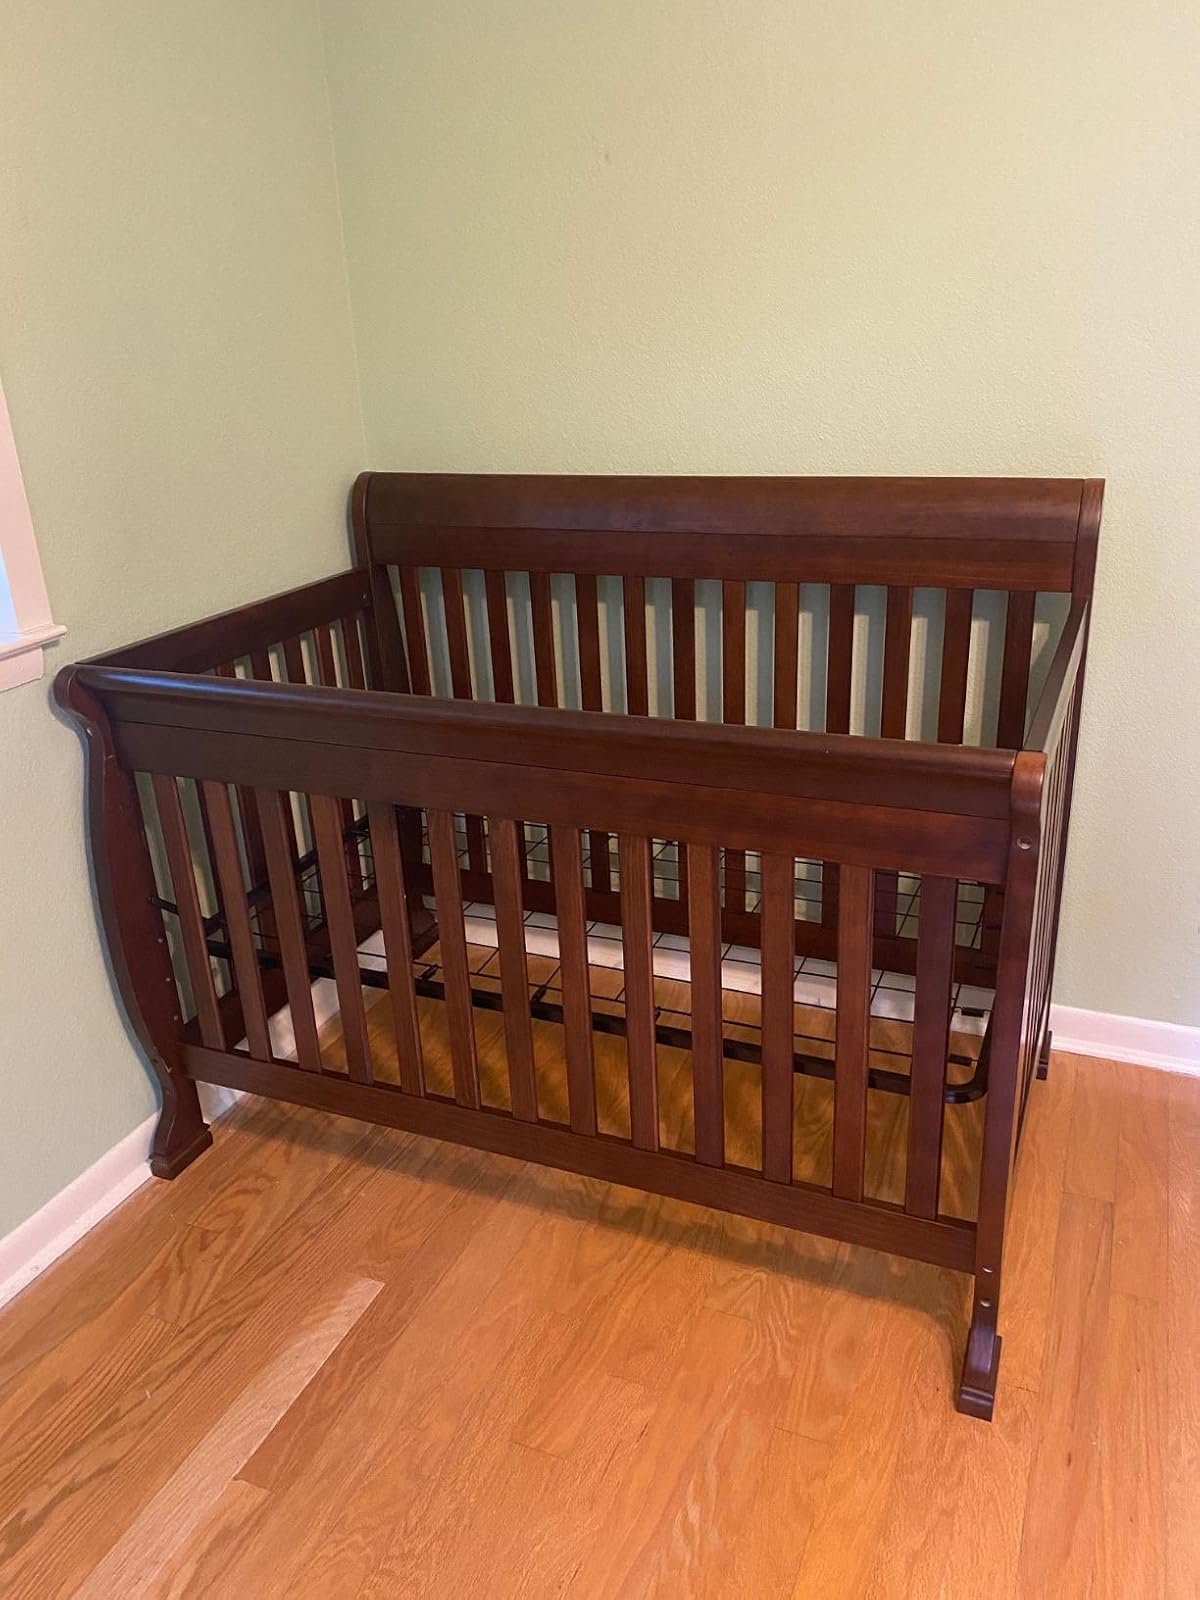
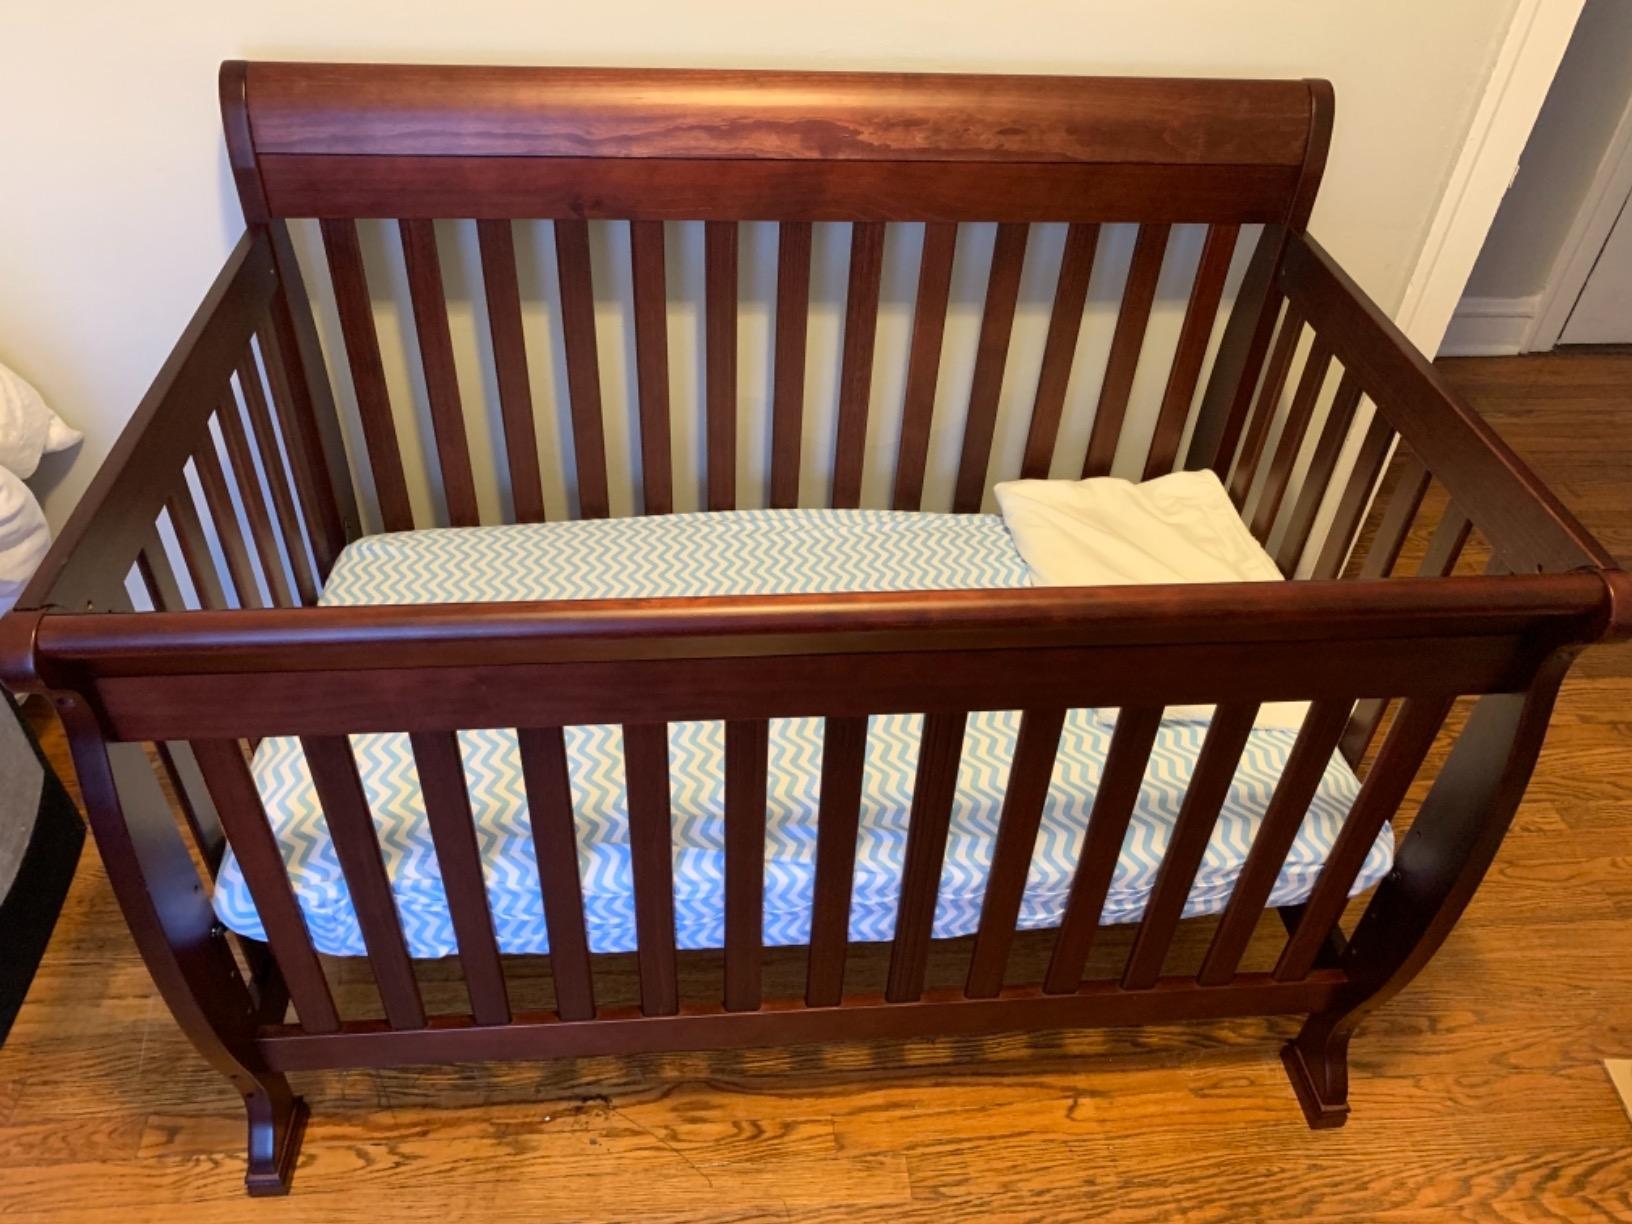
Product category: products_crib
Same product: no